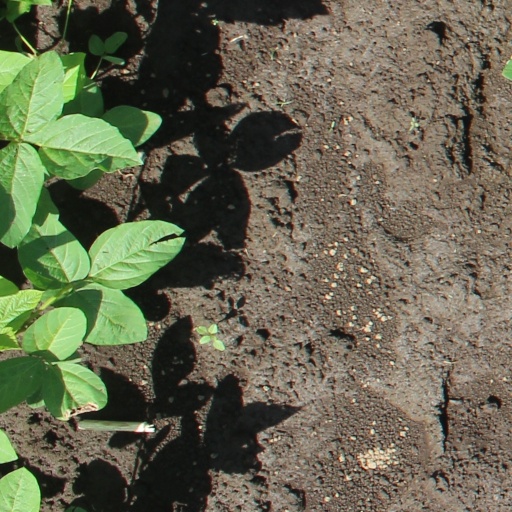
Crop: soybean